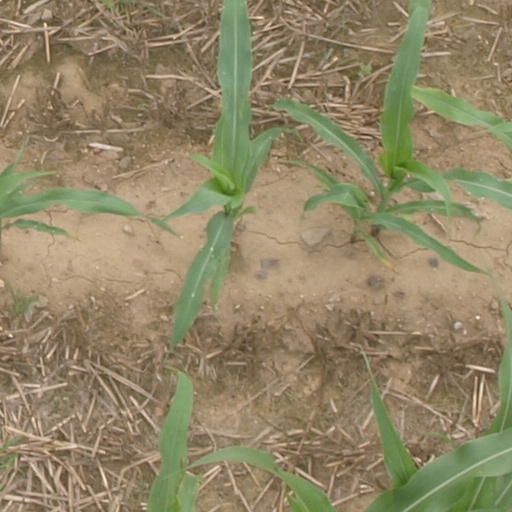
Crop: maize; corn